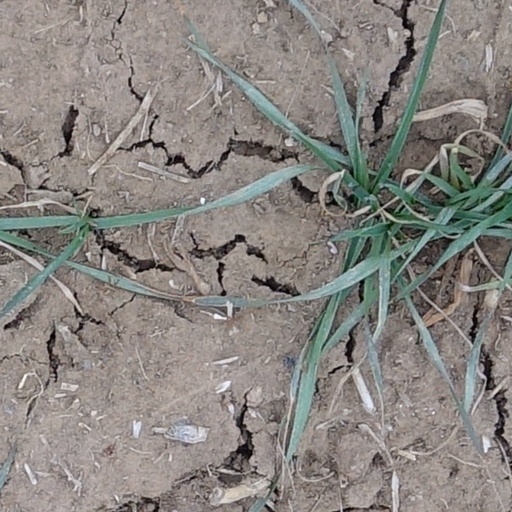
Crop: wheat